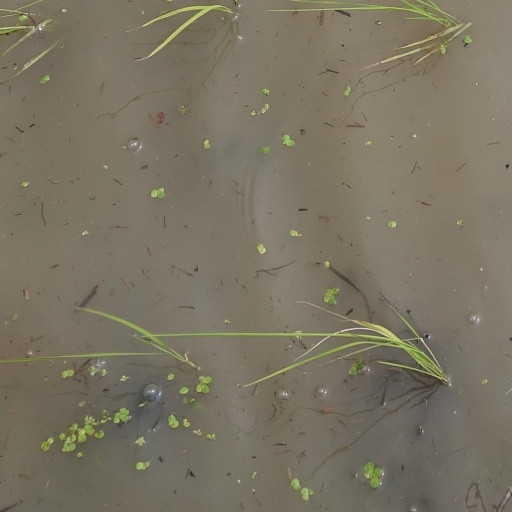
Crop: rice